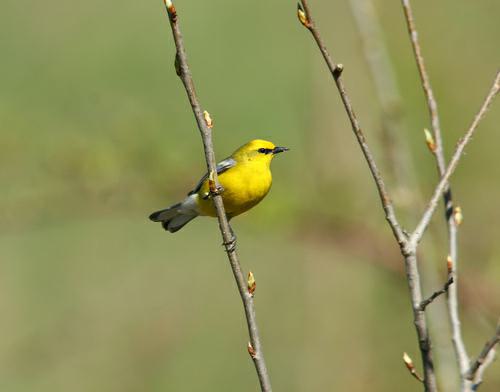
A photo of a blue winged warbler